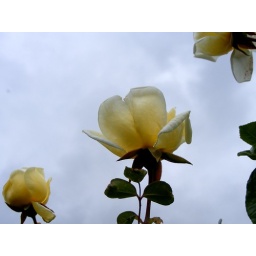
against the blue sky